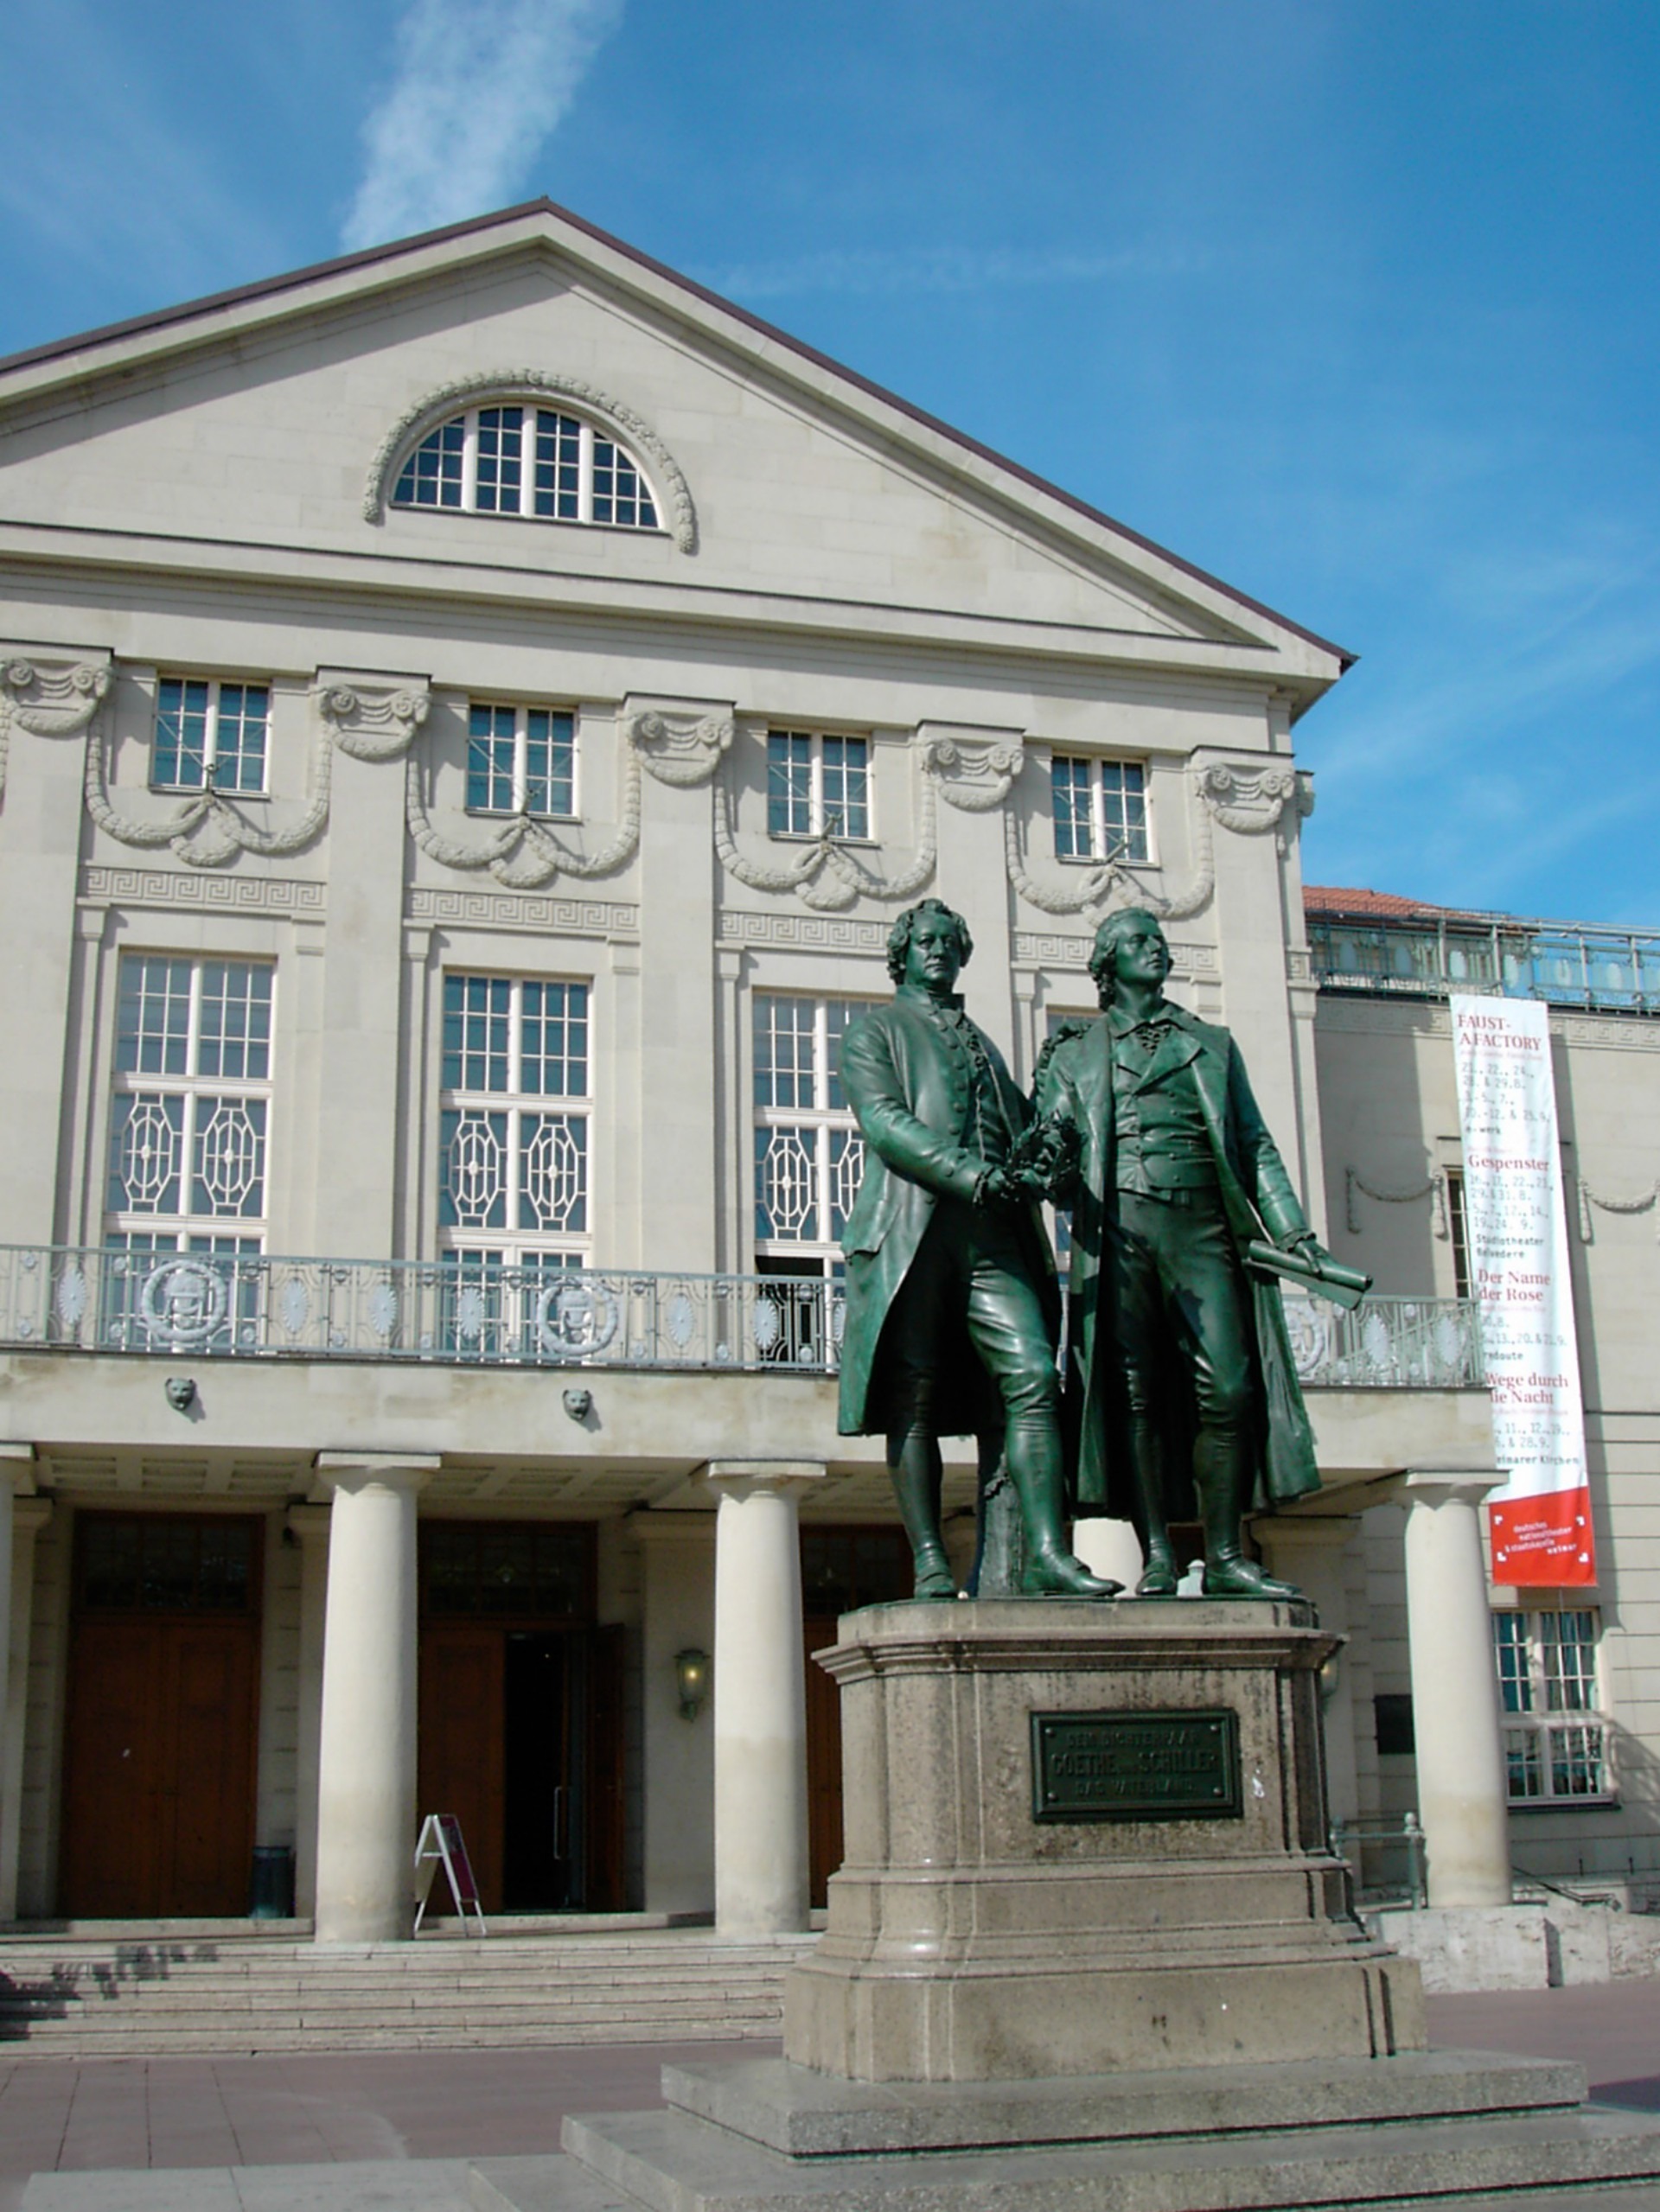
architecture, town, building, monument, statue, landmark, facade, bronze, tourist attraction, estate, goethe, weimar, schiller, theatre square, double statue, german national theatre